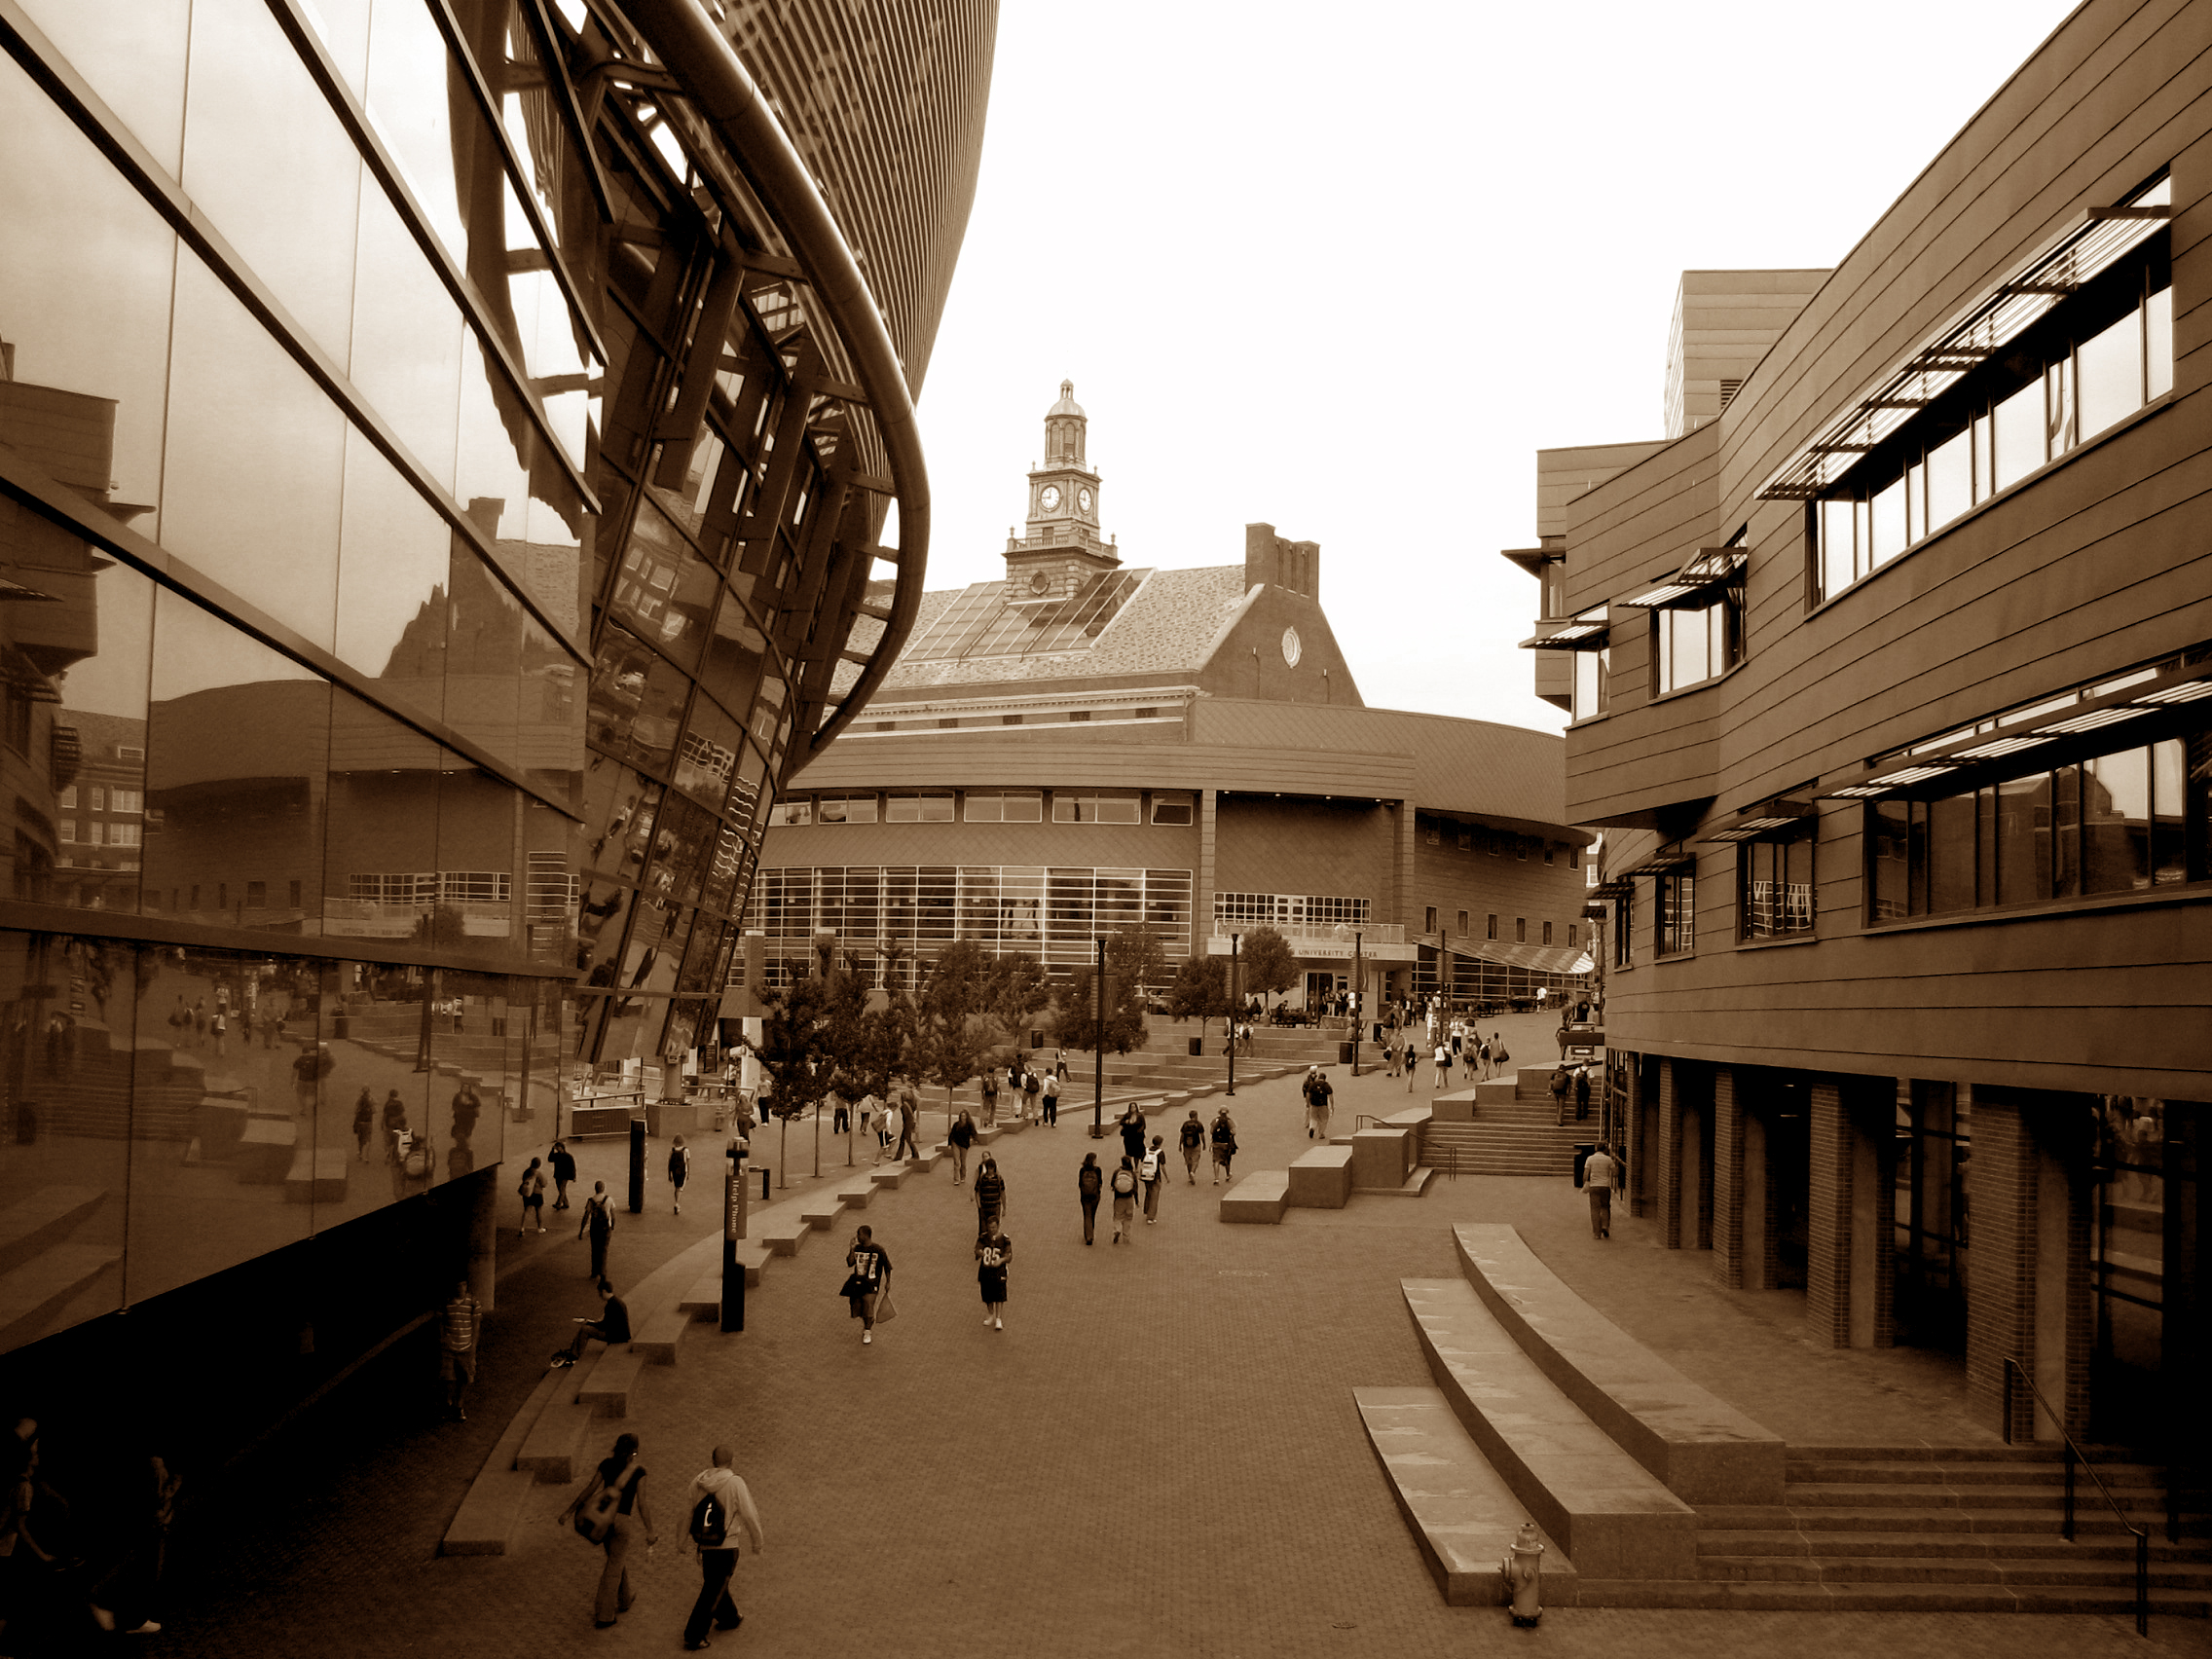
architecture, wood, street, photography, city, photo, cityscape, explore, architect, canon, photos, de, is, temple, university, mainstreet, fotografie, explored, main, campus, flickrdiamond, powershot, soe, outstandingshots, shieldofexcellence, uc, arhitectura, arhitect, cincinnati, s3, thom, mayne, morphosis, superbmasterpiece, excapture, journalistchronicles, urban area, ancient history, human settlement